Fiat iustitia, et pereat mundus

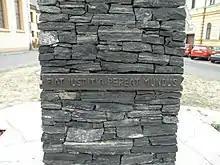
An inscription "Fiat iustitia pereat mundus" on the sculpture "The Scales of Justice" in Kolín. The sculpture was made by Ivan Erben in 2001.

This sentence was the motto of Ferdinand I, Holy Roman Emperor (1556–1564), who used it as his slogan, and it became an important rule to control the nation. It probably originated from Johannes Jacobus Manlius's book (1563). It is a maxim meaning that a just decision should be made at whatever cost in terms of practical consequences. An alternative phrase is "Fiat justitia ruat caelum", meaning "Let justice be done, though the heavens may fall."